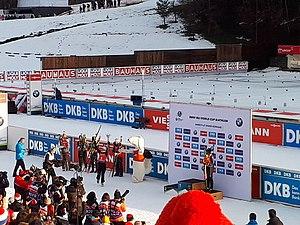
Coupe du monde de biathlon en décembre 2019 au Grand Bornand. La cérémonie de remise des récompenses de la poursuite femmes.